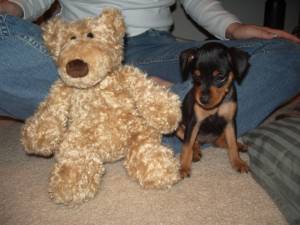
Animal: dog
Breed: miniature_pinscher